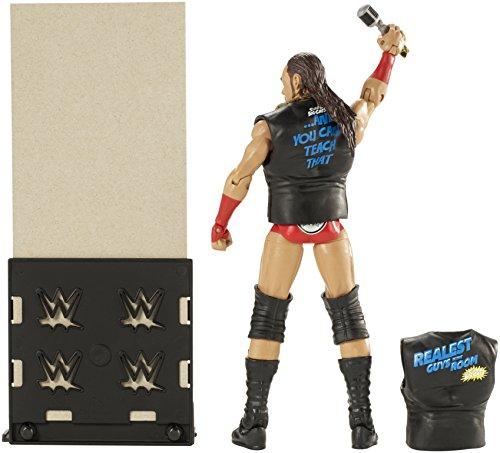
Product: WWE Big Cass Elite Collection Action Figure
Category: Toys & Games | Toy Figures & Playsets | Action Figures
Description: Featuring one of the WWE's biggest personalities and champions, this bold and colorful Elite Collection figure comes ready to wreak havoc right out of the box.
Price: $17.23
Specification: ProductDimensions:2.5x7x10.5inches|ItemWeight:8ounces|ShippingWeight:9.1ounces(Viewshippingratesandpolicies)|DomesticShipping:ItemcanbeshippedwithinU.S.|InternationalShipping:ThisitemcanbeshippedtoselectcountriesoutsideoftheU.S.LearnMore|ASIN:B0777HCMVP|Itemmodelnumber:FMG34|Manufacturerrecommendedage:8-12years